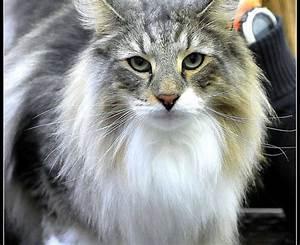
cat